Nayantara Sahgal

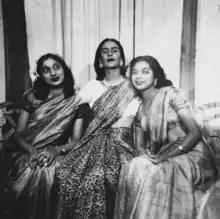
Sahgal (right) with Frida Kahlo (centre) in Mexico City (1947)

Sahgal attended a number of schools as a girl, given the turmoil in the Nehru family during the last years (1935–47) of the Indian freedom struggle. Ultimately, she graduated from Woodstock School in the Himalayan hill station of Mussoorie in 1943 and later in the United States from Wellesley College (BA, 1947), which she attended along with her sister Chandralekha, who graduated 2 years earlier in 1945. She has made her home for decades in Dehradun, a town close to Mussoorie where she had attended boarding school (at Woodstock).